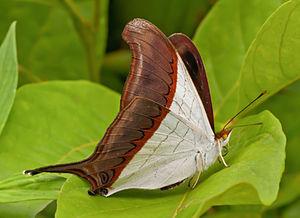
Le genre Marpesia regroupe des papillons de la famille des Nymphalidae et de la sous-famille des Cyrestinae.
Marpesia zerynthia est une espèce d'insectes lépidoptères de la famille des Nymphalidae, de la sous-famille des Limenitidinae et du genre Marpesia.